Harvard Club of New York City

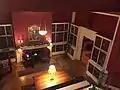
The library reading area

In 2003, the architects Davis Brody Bond, under the direction of J. Max Bond Jr., added a 40,000-square-foot annex on West 44th Street, with a façade clad in limestone and fenestrated with large glass windows.